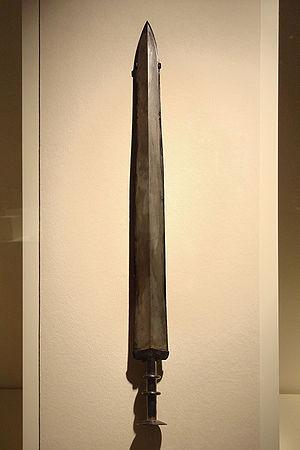
La période des Royaumes combattants s'étend, dans l'histoire de la Chine, du Vᵉ siècle av. J.-C. à l'unification des royaumes chinois par la dynastie Qin en 221 av. J.-C. Ce nom lui est donné tardivement, par référence aux Stratagèmes des Royaumes combattants, ouvrage portant sur cette période. Elle correspond dans la chronologie dynastique à la fin de la période des Zhou orientaux. Cette chronologie, qui repose sur l'historiographie traditionnelle, ne correspond pas nécessairement à la datation précise des évolutions sociales, politiques, économiques et culturelles : ce qui caractérise les Royaumes combattants date principalement du début du IVᵉ siècle av. J.-C.